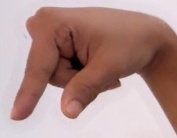
ASL sign: Q